Glenn Boyer

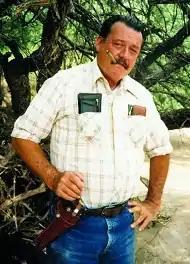
Glenn Boyer

Glenn G. Boyer (January 5, 1924 – February 14, 2013) was a controversial author who published three books and a number of articles about Wyatt Earp and related figures in the American Old West. He was the first person to reveal the existence of Wyatt Earp's second wife, Mattie Blaylock. His publications were for many years regarded as the authoritative source on Wyatt Earp's life. However, when other experts began to seek evidence supporting Boyer's work, he would or could not prove the existence of documents that he said he owned and had cited as essential sources. In one case, an individual he cited as a key source was exposed as a complete fabrication. His reputation and the authenticity of his work was seriously damaged. Although he retained many supporters, his work became surrounded by controversy. At least one critic wrote that all of Boyer's later work was "riddled with bogus material".